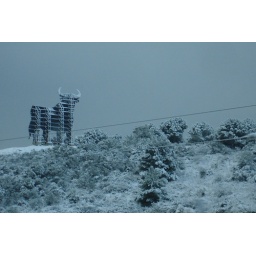
The Osborn bull in black &amp;amp; white